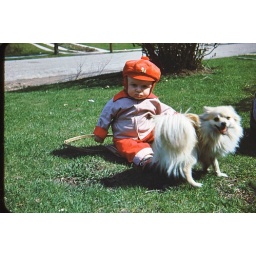
David in red hat with dog